Scrooge McDuck

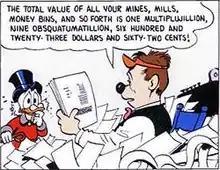
Valuation of Scrooge's assets in Barks' "The Second Richest Duck"

The sum of Scrooge's wealth is unclear. According to Barks' "The Second Richest Duck" as noted by a "Time" article, Scrooge is worth "one multiplujillion, nine obsquatumatillion, six hundred twenty-three dollars and sixty-two cents". The "DuckTales" episode "Liquid Assets", Fenton Crackshell (Scrooge's accountant) notes that McDuck's money bin contains "607 tillion 386 zillion 947 trillion 522 billion dollars and 36 cents". Don Rosa's "Life and Times of Scrooge McDuck" notes that Scrooge amounts to "five multiplujillion, nine impossibidillion, seven fantastica trillion dollars and sixteen cents". A thought bubble from Scrooge McDuck sitting in his car with his chauffeur in "Walt Disney's Christmas Parade" No. 1 (published in 1949) that takes place in the story "Letter to Santa" clearly states "What's the use of having 'eleven octillion dollars' if I don't make a big noise about it?". In the episode "Duck in the Iron Mask" of the animated series "DuckTales", Scrooge claims to have 72 quadrillion dollars. In "", he mentions "We quadzillionaires have our own ideas of fun." In the first episode of the "DuckTales" reboot, Scrooge states that he runs "a multi-trillion-dollar business".